Miami Subdivision

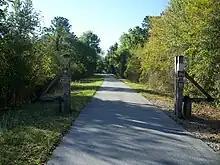
General James A. Van Fleet State Trail on the abandoned segment of the right-of-way north of Auburndale

In 1963, the line began hosting the Atlantic Coast Line Railroad's Miami-bound passenger trains. The Atlantic Coast Line Railroad was the Seaboard Air Line's main competitor in Central Florida and the West Coast of the state. This arrangement was quickly made due to the abrupt discontinuation of passenger service on the Florida East Coast Railway, who previously handled the Atlantic Coast Line's Miami trains. By then, merger talks were underway between the Atlantic Coast Line and the Seaboard Air Line. The merger would be complete by 1967 and the new combined company would be named the Seaboard Coast Line Railroad.